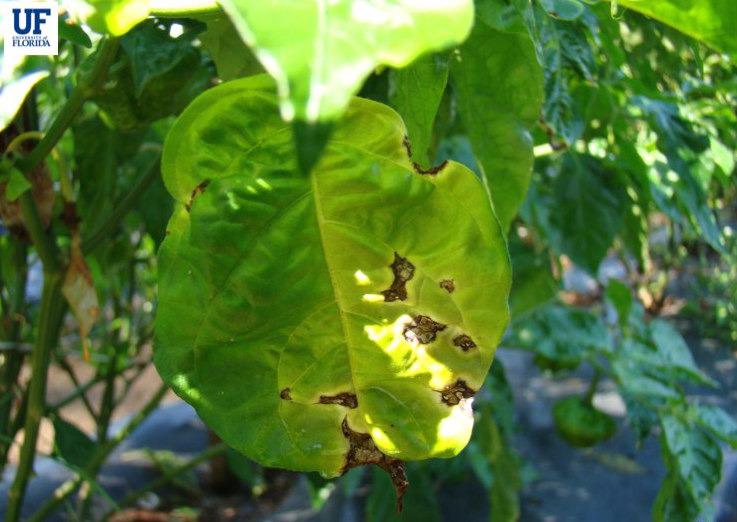
Plant: Bell pepper
Disease: bell pepper bacterial spot